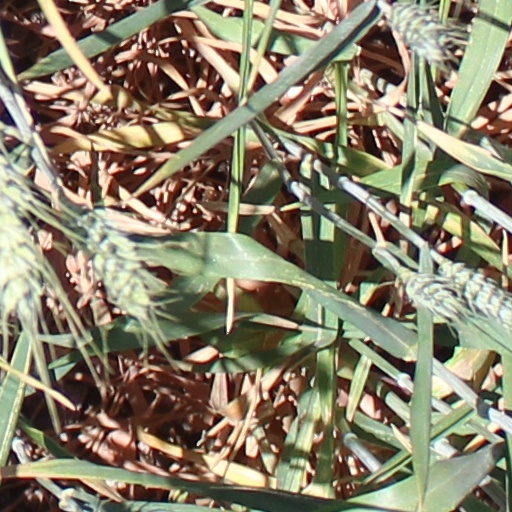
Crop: wheat